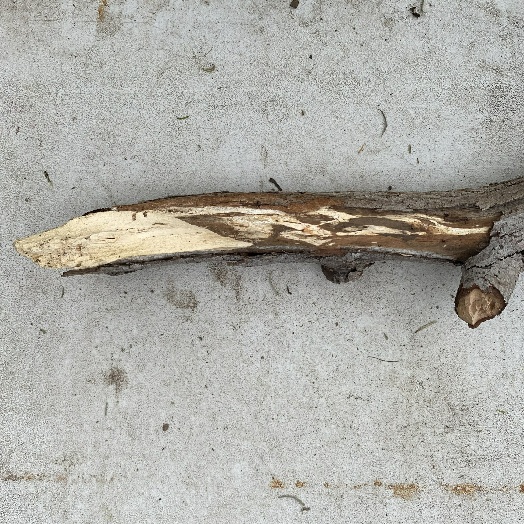
Label: Vegetation